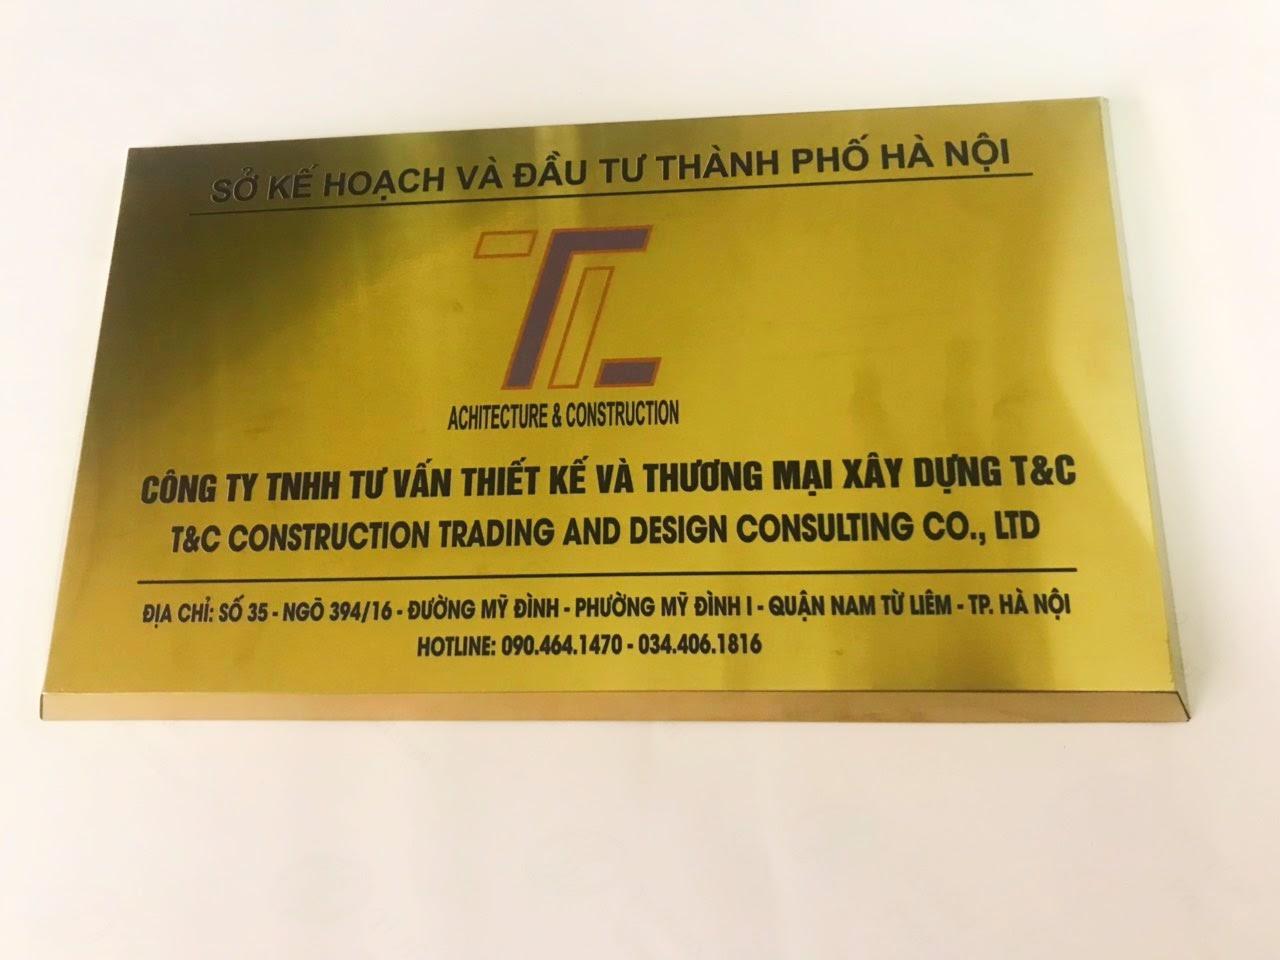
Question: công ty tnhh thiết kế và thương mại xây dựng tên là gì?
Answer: tên là t & c